Hanns Sachs

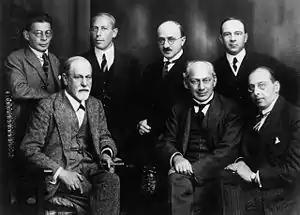
Left to right, seated: Sigmund Freud, Sándor Ferenczi, and Hanns Sachs. Standing; Otto Rank, Karl Abraham, Max Eitingon, and Ernest Jones. Photo 1922

Sachs' first analytic publication, on the subject of dreams (1912) was cited by Freud in his study of group psychology, as was his later study of 1920 on 'The Community of Daydreams'. In the latter, Sachs explored the role of relieving guilt feelings provided by the sharing of daydreams in children, and of art experiences in adults.